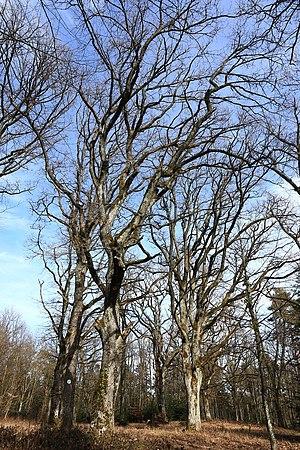
La clairière est sur notre droite, en montant le sentier.
Guebwiller [gebvilɛr] est une commune française située dans le département du Haut-Rhin, en région Grand Est.